Meat Loaf

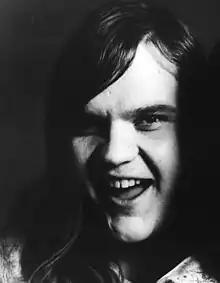
Meat Loaf in 1971

Michael Lee Aday (born Marvin Lee Aday; September 27, 1947 – January 20, 2022), better known by his stage name Meat Loaf, was an American singer and actor. He was known for his powerful, wide-ranging voice and theatrical live shows. His "Bat Out of Hell" album trilogy—"Bat Out of Hell" (1977), "" (1993), and "" (2006)—has sold more than 100 million records worldwide, making him one of the best-selling music artists of all time. The first album stayed on the charts for over nine years and is one of the best-selling albums in history, still selling an estimated 200,000 copies annually .